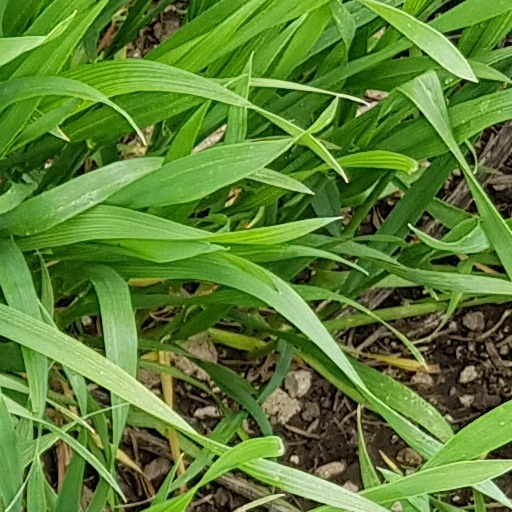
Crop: wheat